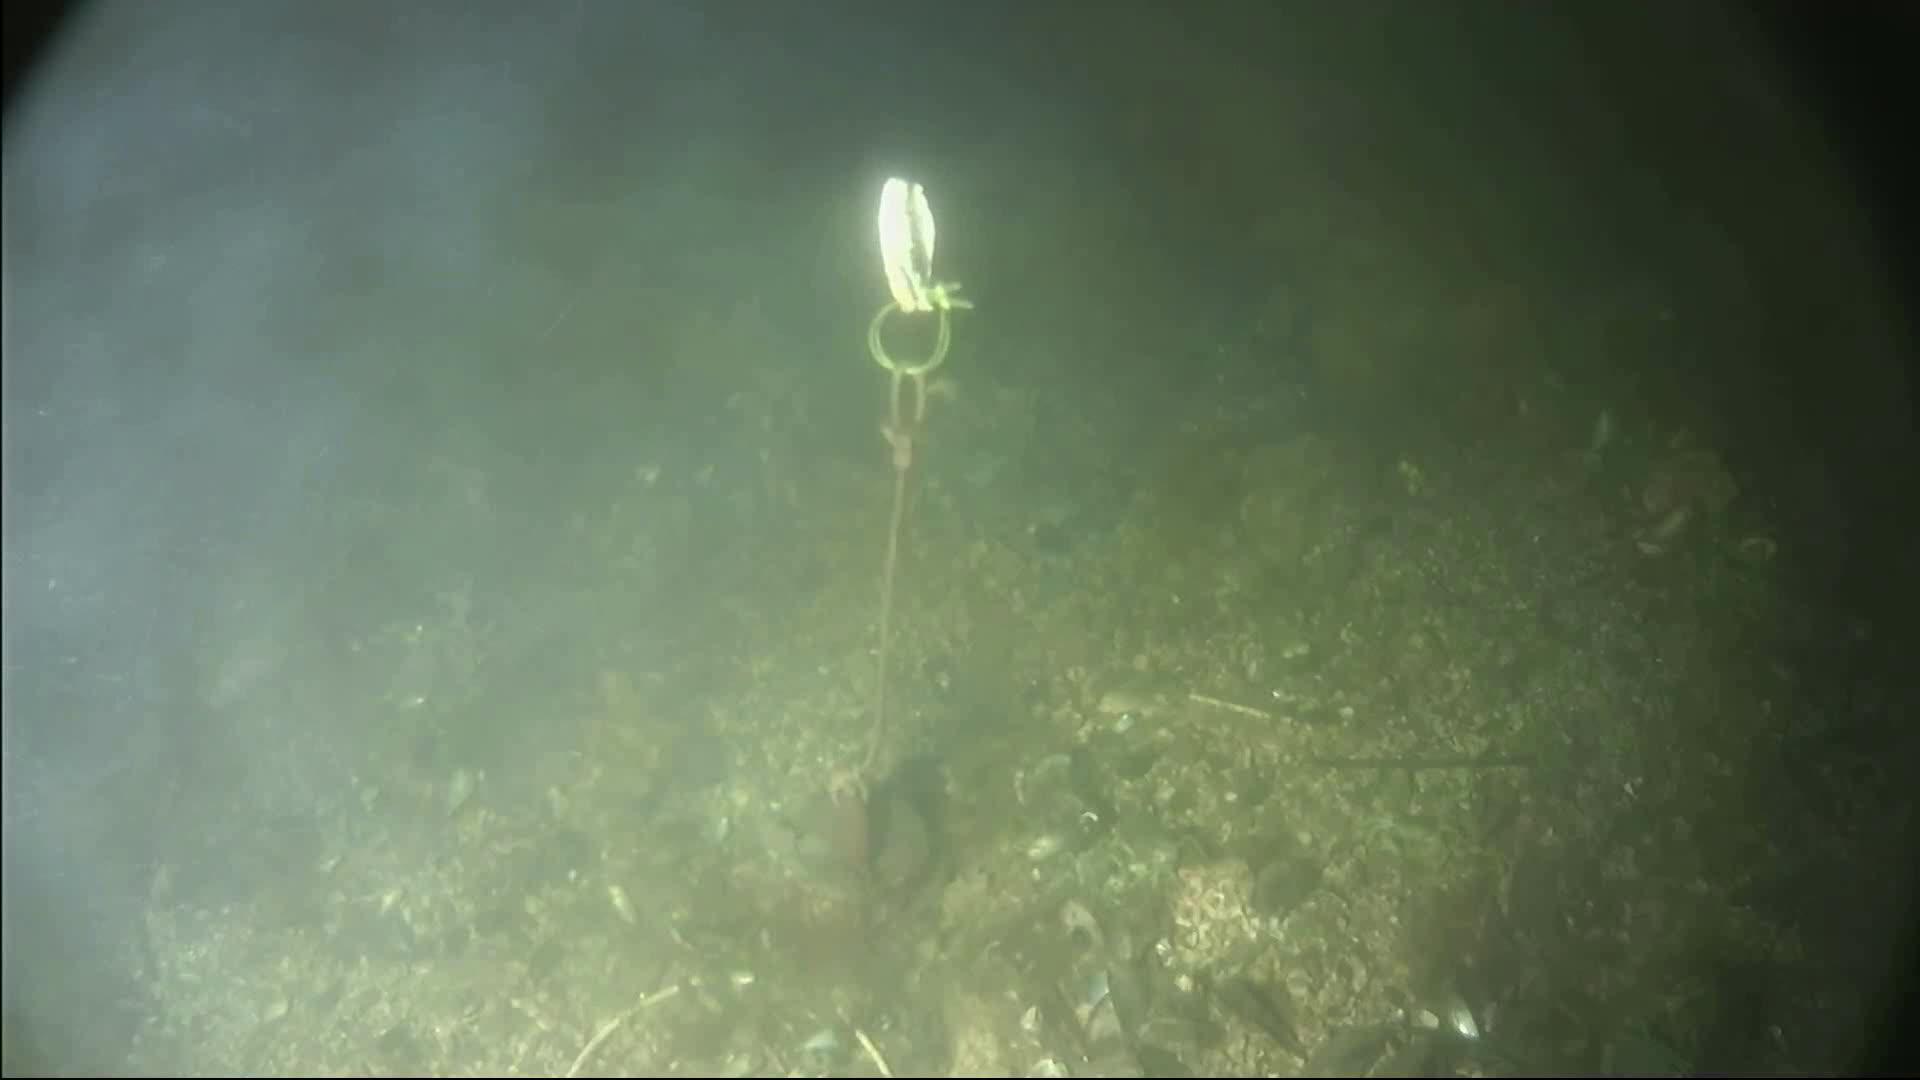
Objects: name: crab